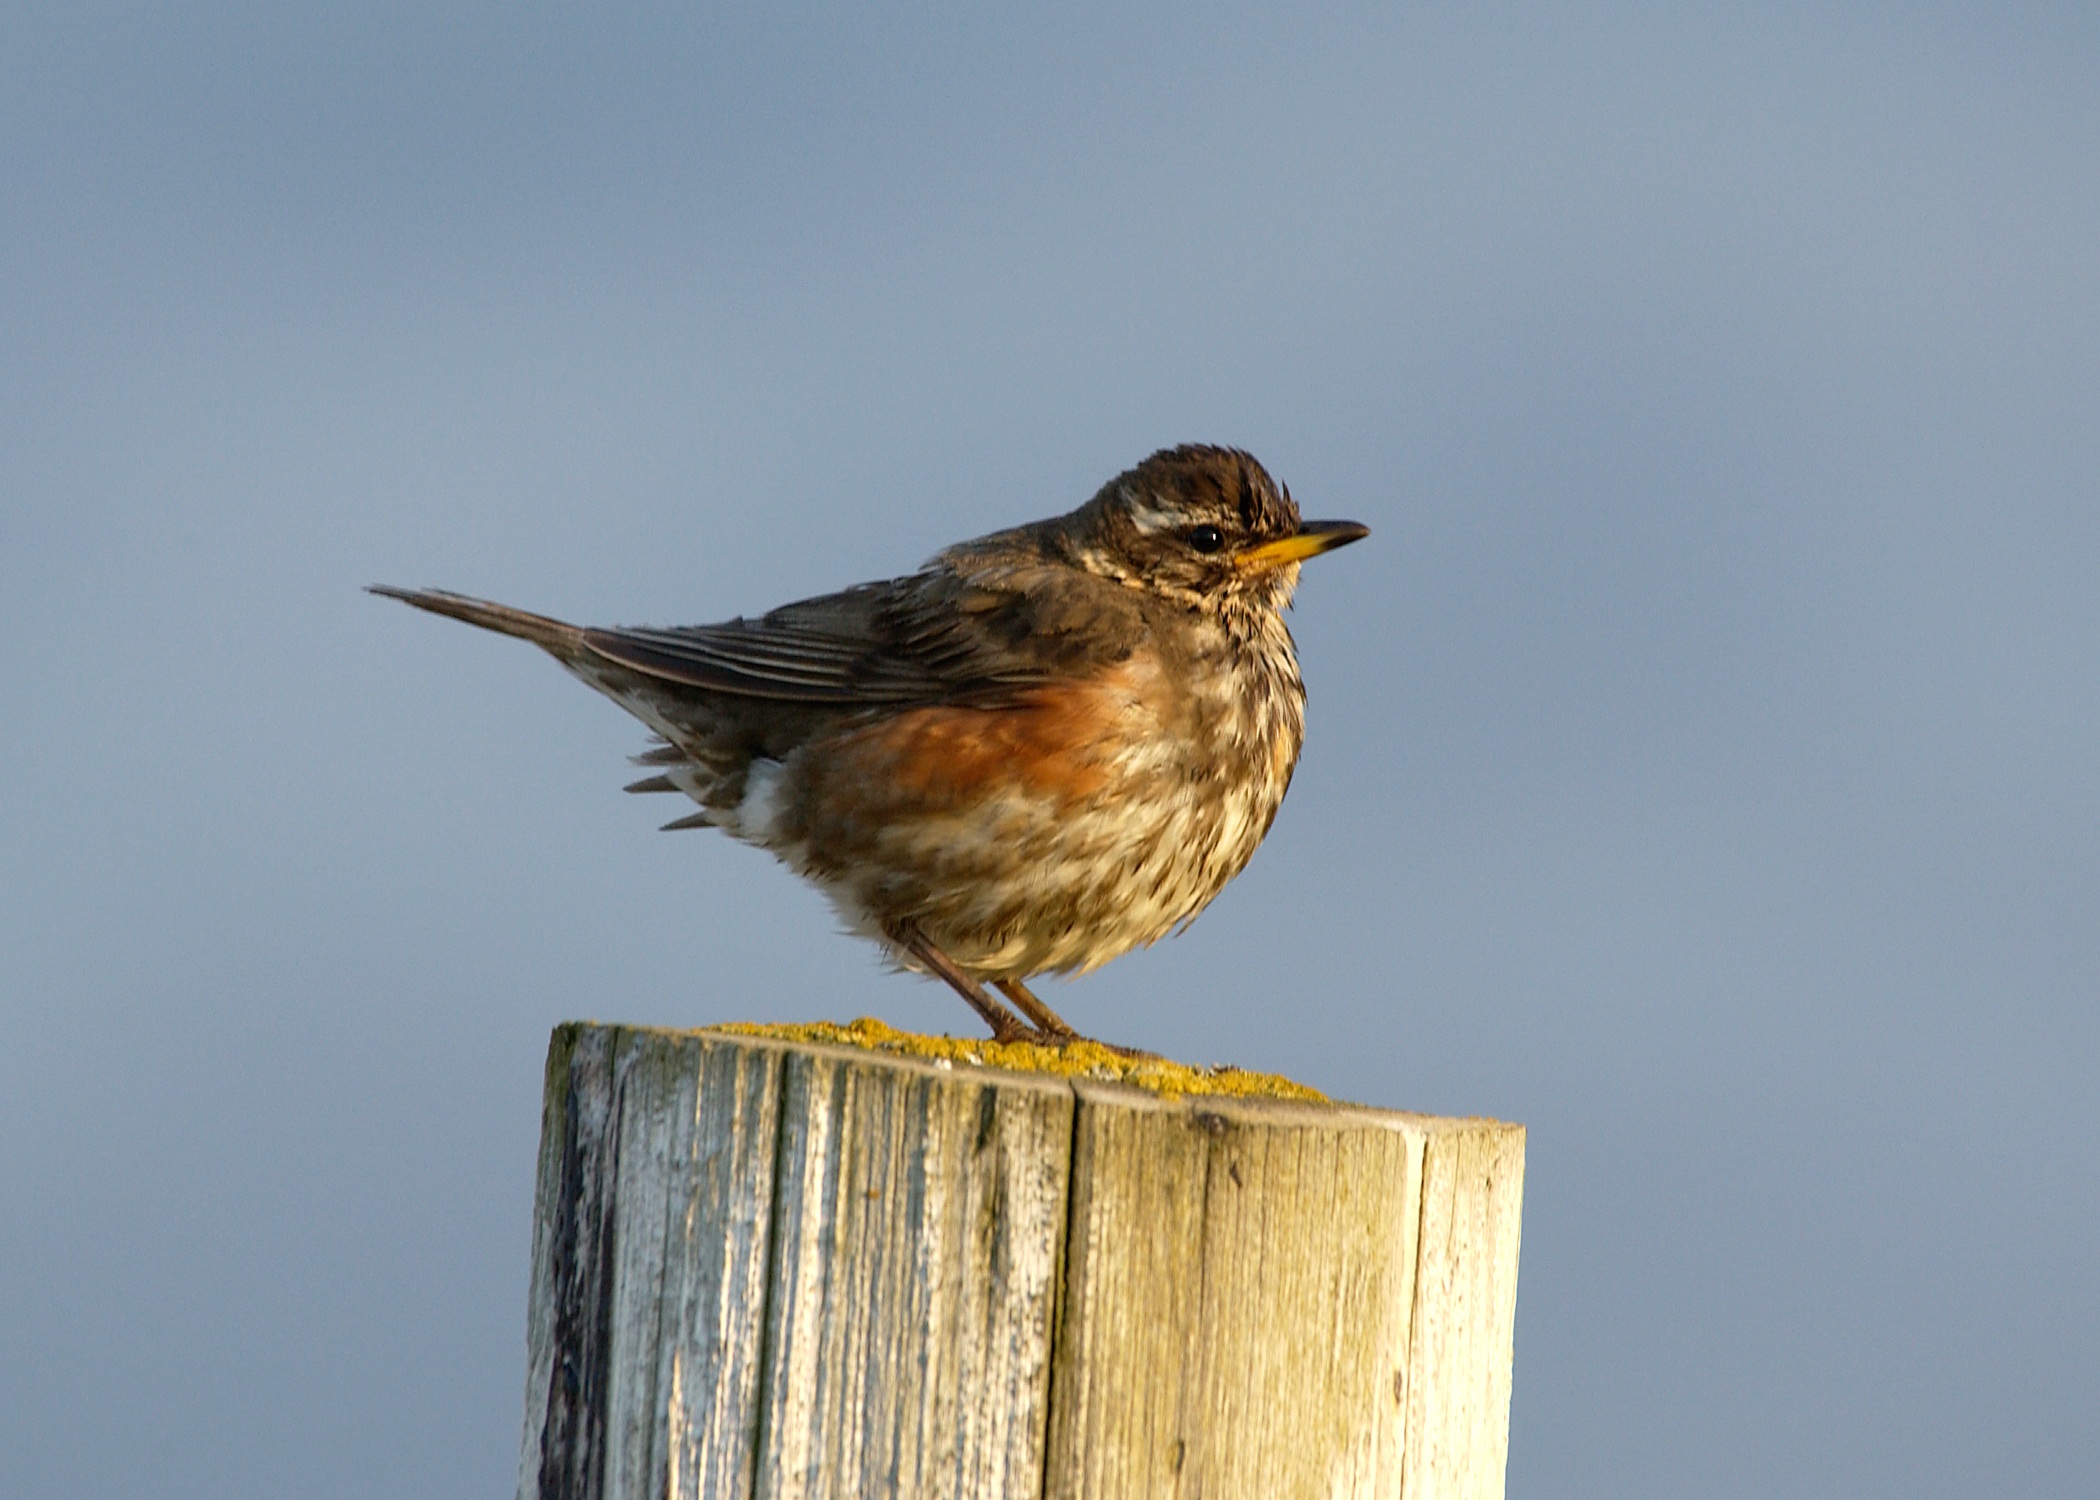
nature, bird, wing, wildlife, beak, flight, robin, fauna, feathers, vertebrate, sparrow, finch, blackbird, brambling, wren, house sparrow, old world flycatcher, perching bird, emberizidae, ortolan bunting, atlantic canary